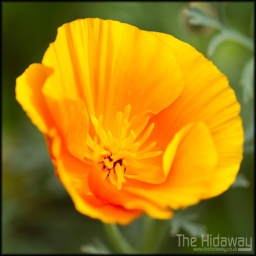
A orange and yellow flower, taken back when we had some sun in the sky.